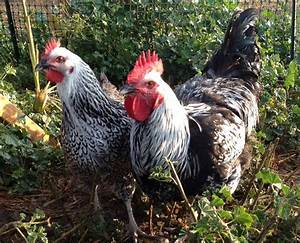
Label: chicken